Lyder Sagen

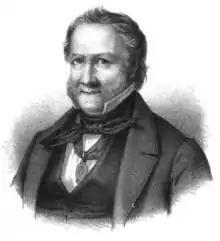
Lyder Sagen

Lyder Sagen (13 March 1777 – 16 June 1850) was a Norwegian educator and author.